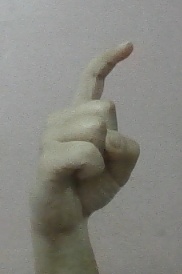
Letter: ra